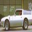
Label: automobile